Public Enemies (1996 film)

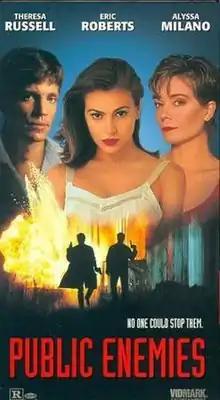
VHS cover art

Public Enemies is a 1996 film directed by Mark L. Lester. The movie, which centers on the 1930s figure Ma Barker and her criminal sons, was filmed in Guthrie, Oklahoma. The film was released on direct-to-video in the United States in November 1996.